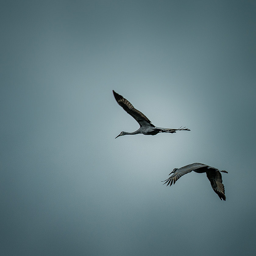
A couple of birds flying through a cloudy sky.
Two birds flying next to each other in day.
Two birds are flying side by side in a cloudy sky.
a couple of birds that are flying through the sky
Two birds flying side by side in  a dark sky.